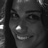
Emotion: happy